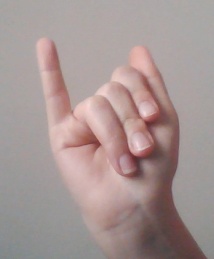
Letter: meem